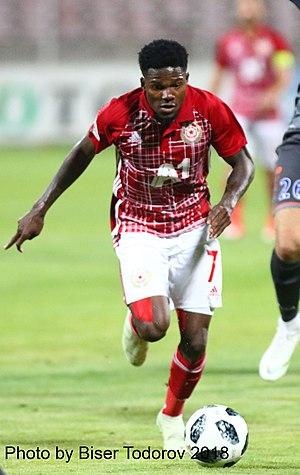
Jorge Fernando Barbosa Intima, dit Jorginho, né le 21 septembre 1995 à Bissau en Guinée-Bissau, est un footballeur portugais évoluant au Ludogorets Razgrad.